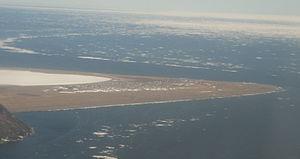
Gambell est une localité d'Alaska aux États-Unis située dans la Région de recensement de Nome, Sa population était de 681 habitants en 2010.